Eukaryotic DNA replication

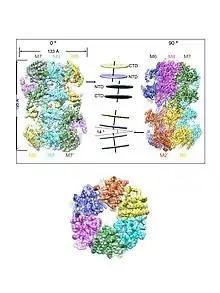
The Mcm2-7 double hexamer arranged in a head-to-head (NTD-to-NTD) orientation. Each hexameric ring is slightly tilted, twisted and off-centred relative to each other. Top panel, side views. Bottom panel, CTD view.

The Mcm proteins on chromatin form a head-to-head double hexamer with the two rings slightly tilted, twisted and off-centred to create a kink in the central channel where the bound DNA is captured at the interface of the two rings. Each hexameric Mcm2-7 ring first serves as the scaffold for the assembly of the replisome and then as the core of the catalytic CMG (Cdc45-MCM-GINS) helicase, which is a main component of the replisome. Each Mcm protein is highly related to all others, but unique sequences distinguishing each of the subunit types are conserved across eukaryotes. All eukaryotes have exactly six Mcm protein analogs that each fall into one of the existing classes (Mcm2-7), indicating that each Mcm protein has a unique and important function.